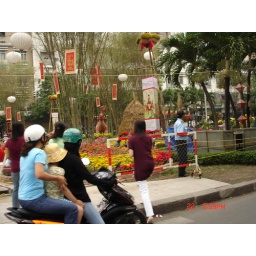
Nguyen Hue flower street in Chinese new year